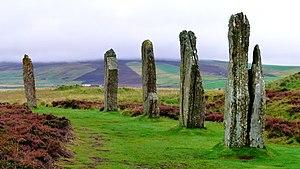
Un mégalithe est une construction monumentale lié au mégalithisme souvent attaché à un sanctuaire, constitué d’une ou de plusieurs pierres brutes de grandes dimensions, érigées sans mortier ni ciment pour fixer la structure.